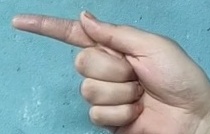
ASL sign: G